Kuzu haşlama

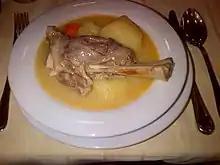
Kuzu incik (haslama)

Kuzu haşlama is a Turkish dish of bone-in lamb (usually shank or shoulder) that is boiled with vegetables like onions, potatoes and carrots. Some variations include zucchini, celery root, or chickpeas.